Meshginshahr

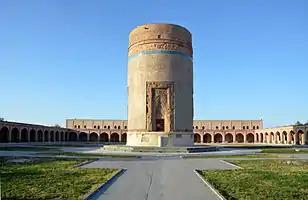

Meshginshahr is a city in the Central District of Meshgin Shahr County, Ardabil province, Iran, serving as capital of both the county and the district.